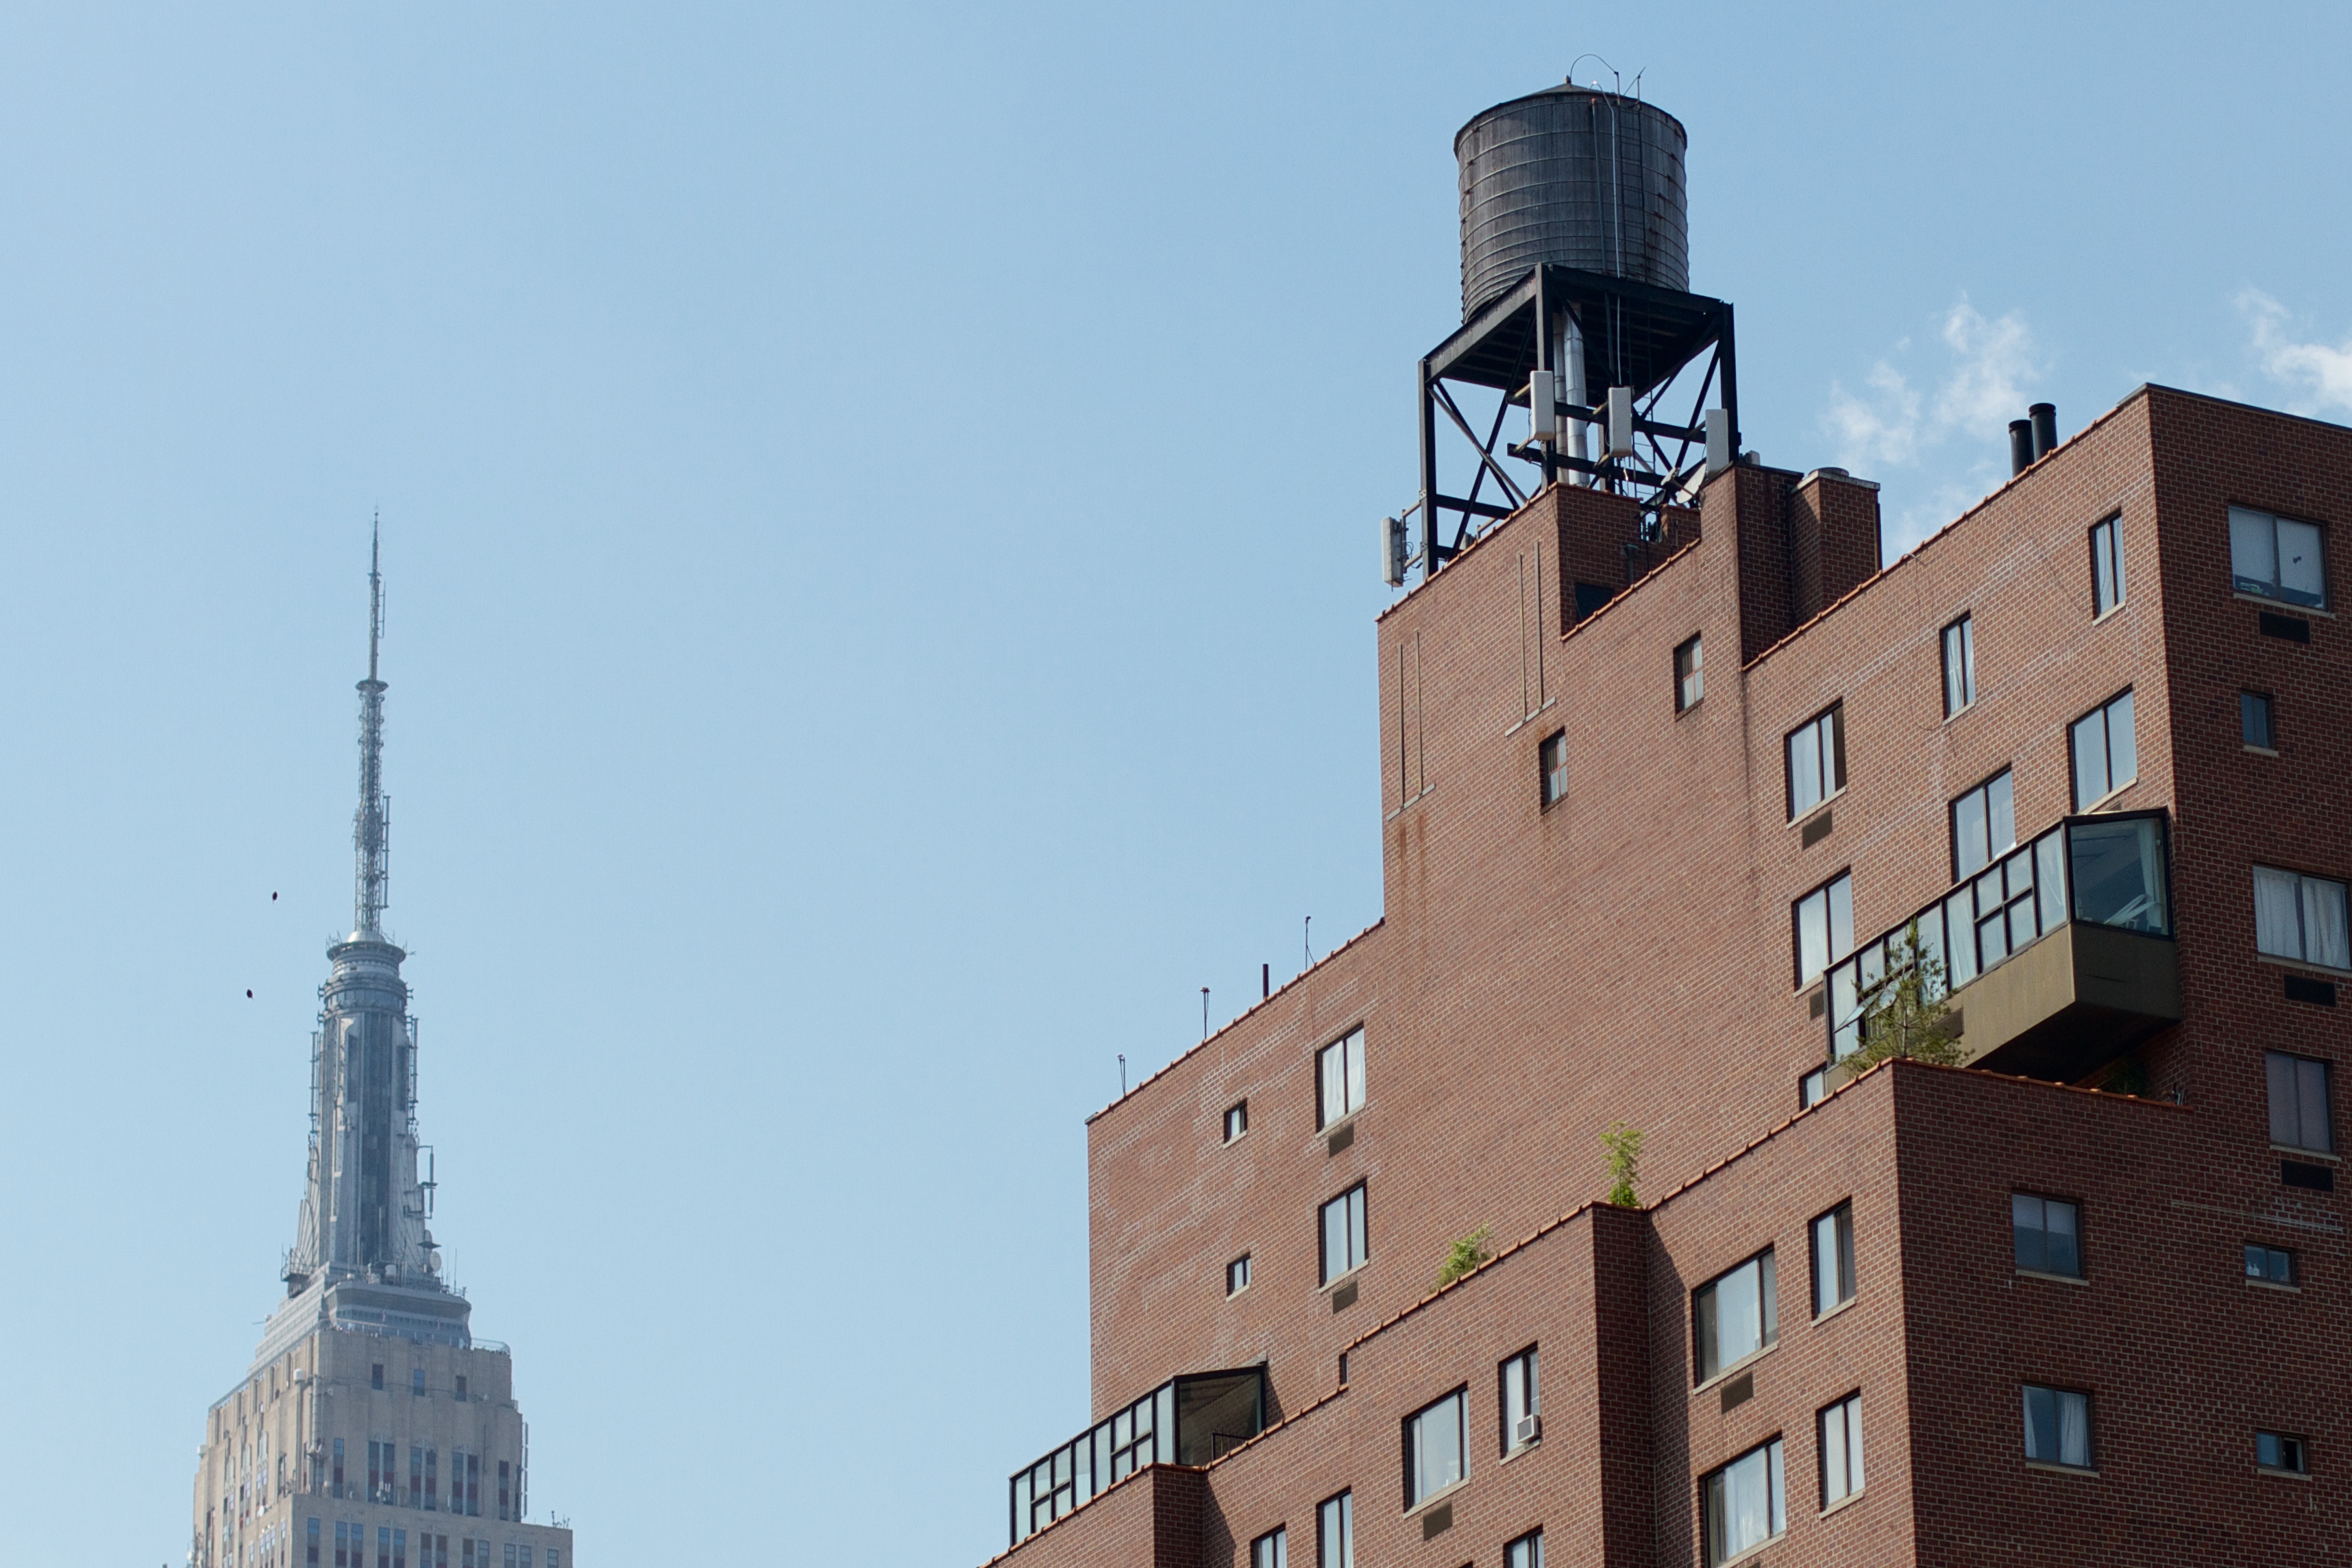
architecture, skyline, town, building, city, skyscraper, cityscape, downtown, tower, landmark, facade, tower block, spire, steeple, raildog, urban area, human settlement